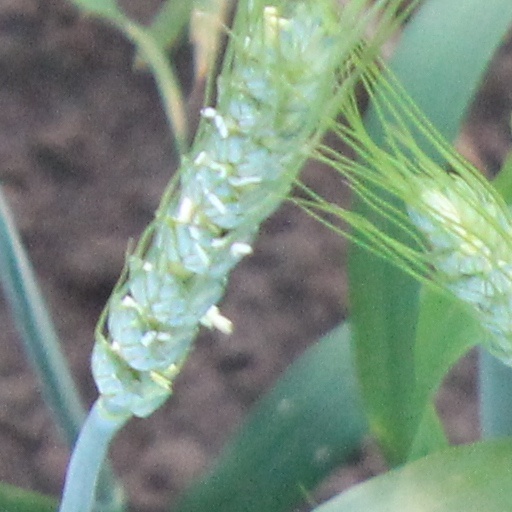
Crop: wheat